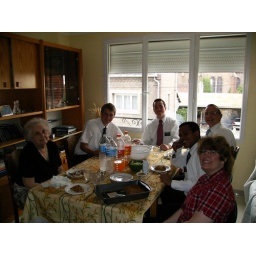
We had homemade chicken noodle soup over mashed potatoes and apple crisp for dessert.